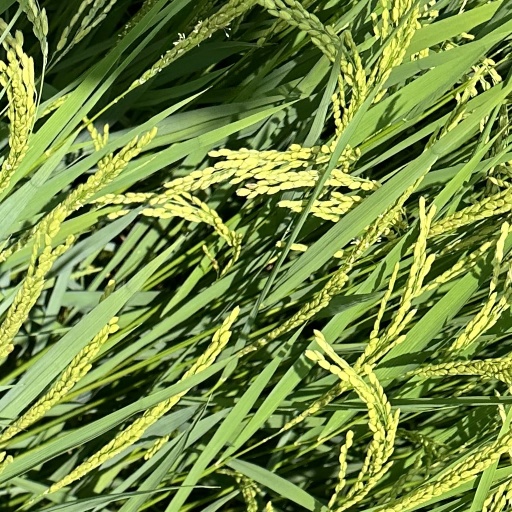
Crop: rice